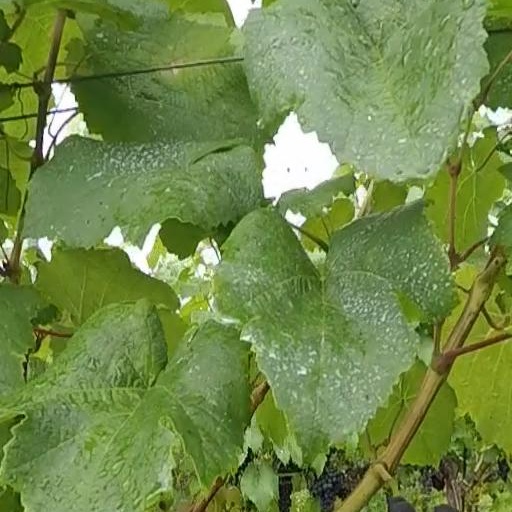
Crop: grape